Canine parvovirus

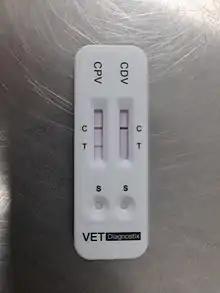
A test kit of a CPV positive dog

Diagnosis is made through detection of CPV2 in the feces by either an ELISA or a hemagglutination test, or by electron microscopy. PCR has become available to diagnose CPV2, and can be used later in the disease when potentially less virus is being shed in the feces that may not be detectable by ELISA. Clinically, the intestinal form of the infection can sometimes be confused with coronavirus or other forms of enteritis. Parvovirus, however, is more serious and the presence of bloody diarrhea, a low white blood cell count, and necrosis of the intestinal lining also point more towards parvovirus, especially in an unvaccinated dog. The cardiac form is typically easier to diagnose because the symptoms are distinct.